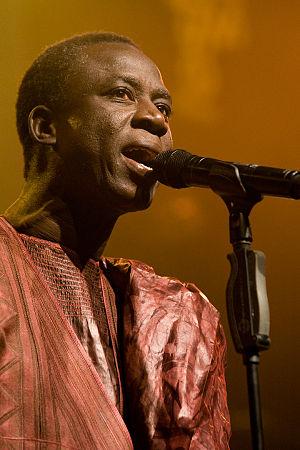
Thione "Ballago" Seck, né le 12 mars 1955 à Dakar, est un chanteur wolof sénégalais. Il est aussi le père du célèbre chanteur sénégalais Wally Ballago Seck.